Tang Juwu

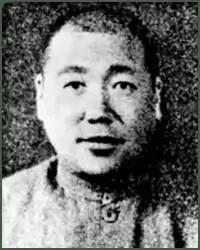
Tang Juwu

Tang Juwu, Tang Chu-wu, 唐聚五,(20 April 1898 – 18 May 1939), Chinese officer, general of one of the Anti-Japanese Volunteer Armies resisting the pacification of Manchukuo.